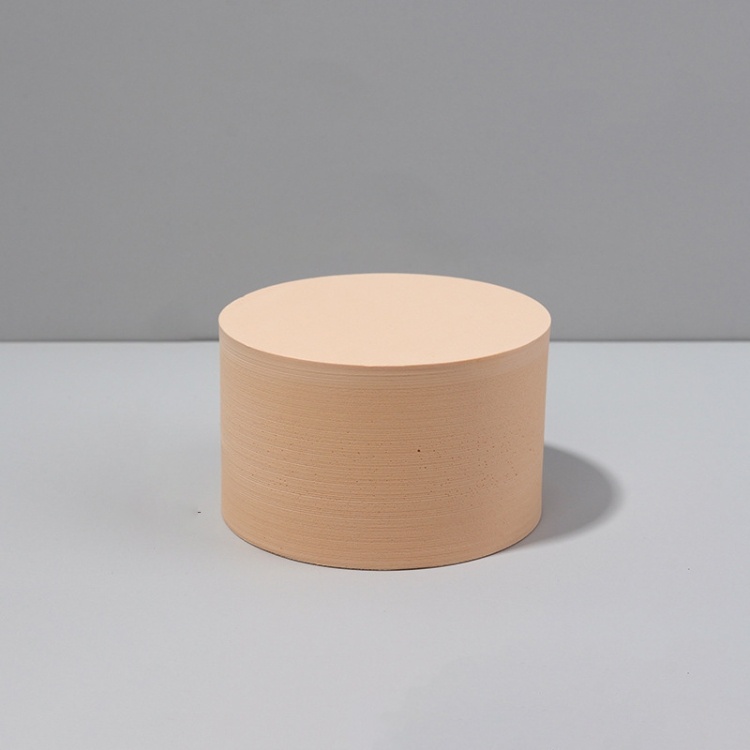
10 x 6cm Cylinder Geometric Cube Solid Color Photography Photo Background Table Shooting Foam Props(Flesh Color)
Brand: GarSupply
1. Material: Rigid polymer foam 2. Different styles of background material meet your multiple demands and make the photo more impressive. 3. Taking beautiful flatlay photos for your food, cosmetics, flowers, jewelry, small product etc. 4. Environmentally friendly and affordable. 5. Suggested to buy 2 pcs above together to match out more scenes. 6. This price does not include other shooting background materials appearing in the pictures. Specification: Package Weight One Package Weight 0.05kgs / 0.11lb One Package Size 12cm * 12cm * 7cm / 4.72inch * 4.72inch * 2.76inch Qty per Carton 40 Carton Weight 1.84kgs / 4.06lb Carton Size 62cm * 62cm * 33cm / 24.41inch * 24.41inch * 12.99inch Loading Container 20GP: 210 cartons * 40 pcs = 8400 pcs 40HQ: 488 cartons * 40 pcs = 19520 pcs
Category: Cameras & Optics > Photography > Darkroom > Developing & Processing Equipment